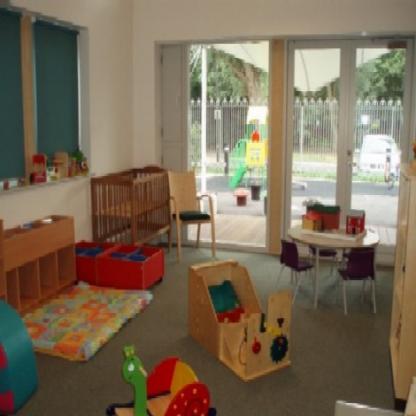
Scene: Indoor